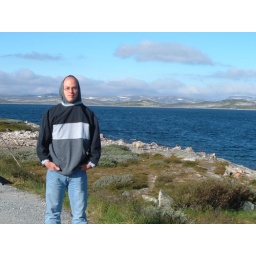
A mountainous lake in road 7